Meiji Constitution

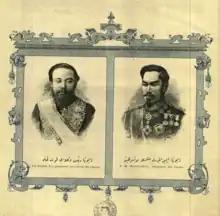
Itō Hirobumi and Emperor Meiji ("Servet-i Fünun" 25 October 1894 front page)

The new constitution was promulgated by Emperor Meiji on February 11, 1889 (the anniversary of the National Foundation Day of Japan in 660 BC), but came into effect on November 29, 1890. The first National Diet of Japan, a new representative assembly, convened on the day the Meiji Constitution came into force. The organizational structure of the Diet reflected both Prussian and British influences, most notably in the inclusion of the House of Representatives as the lower house (existing currently, under the Article 42 of the post-war Japanese Constitution based on bicameralism) and the House of Peers as the upper house, (which resembled the Prussian "Herrenhaus" and the British House of Lords, now the House of Councillors of Japan under the Article 42 of the post-war Japanese Constitution based on bicameralism), and in the formal Speech from the Throne delivered by the Emperor on Opening Day (existing currently, under the Article 7 of the post-war Japanese Constitution). The second chapter of the constitution, detailing the rights of citizens, bore a resemblance to similar articles in both European and North American constitutions of the day.